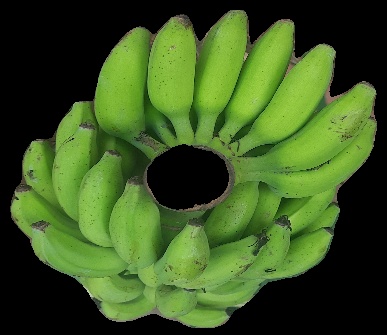
Variety: elakki-bale
Grade: grade2